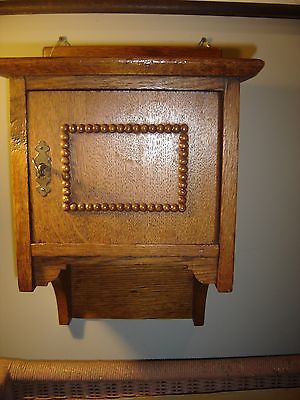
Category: cabinet